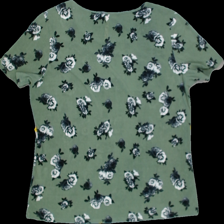
View: back
Type: Blouse
Category: Ladies
Brand: Not Applicable
Colors: Multicolor
Material: 100%polyester
Pattern: Floral print
Cut: Regular, C-collar
Trend: No trend
Stains: Yes
Damage: 0
Price range: <50
Recommended usage: Export